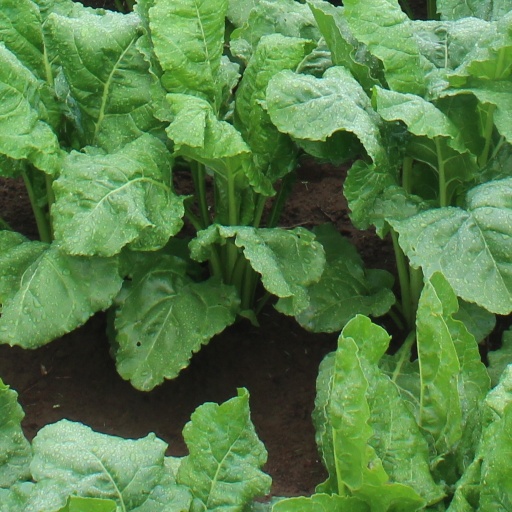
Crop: sugar beet